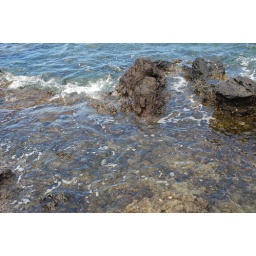
Crystal clear water in southwestern Maui. No sand at this &amp;quot;beach.&amp;quot;